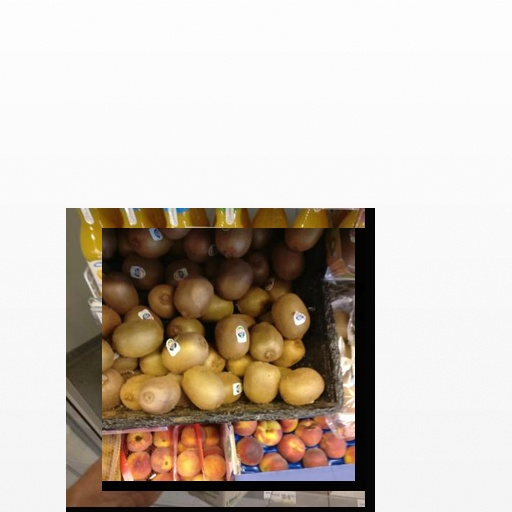
Food items: kiwi, mandarin_juice